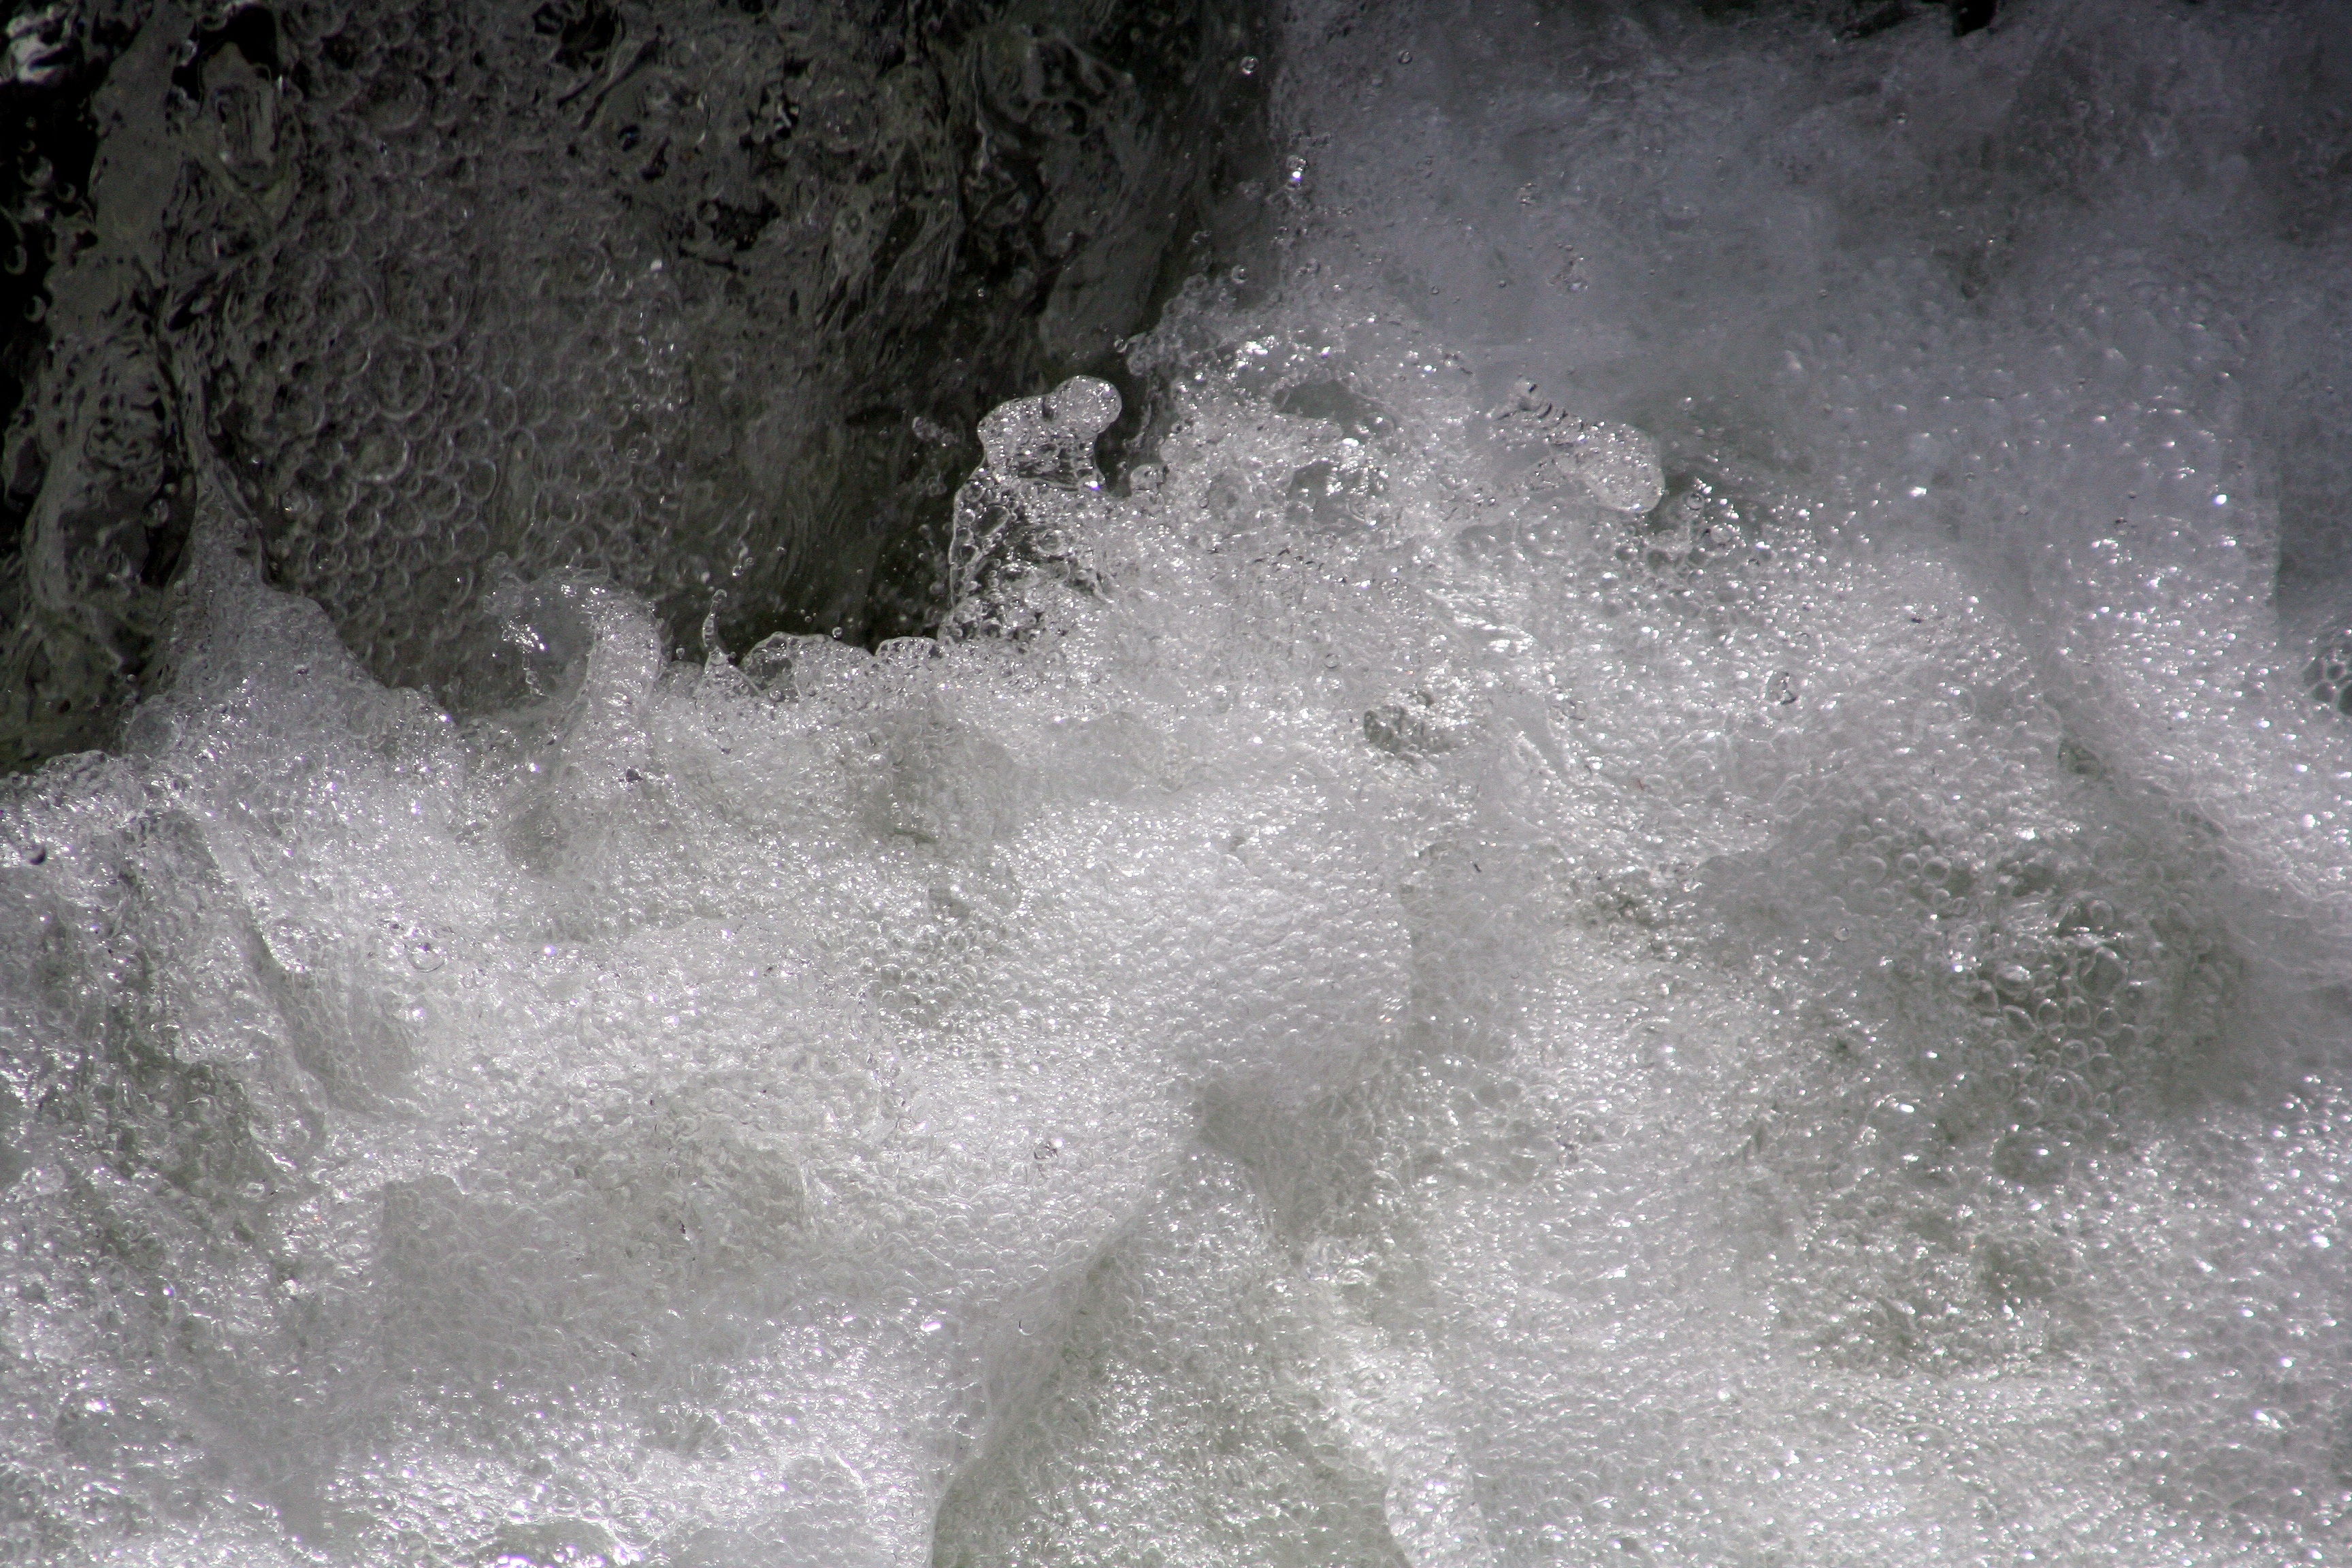
water, rock, snow, winter, fall, wave, frost, river, foam, ice, weather, rapid, whirlpool, lock, melting, water feature, freezing, geological phenomenon, wind wave